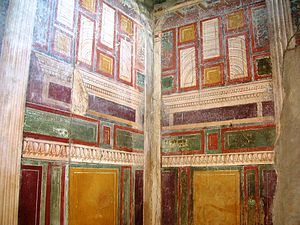
Romersk vægmaleri / Maleriernes opbygning på væggen / 2. stil: Arkitekturstil
Romerske vægmalerier inddeles i de forskellige stilarter, der blev brugt i det romerske rige fra det 3. århundrede f.Kr. til senantikken. Hverken før eller senere har vægmalerier haft så stor udbredelse. De findes i de riges boliger, men også i små beboelsesbygninger i den dybeste provins, fra Britannien til Egypten, fra Pannonien til Marokko.